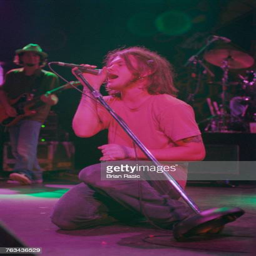
musician and artist performs live on stage at the forum